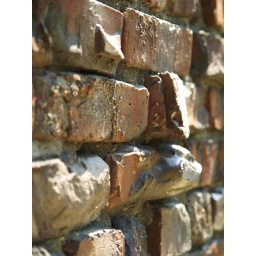
The Volunteer Park water tower is encased in a brick facade.